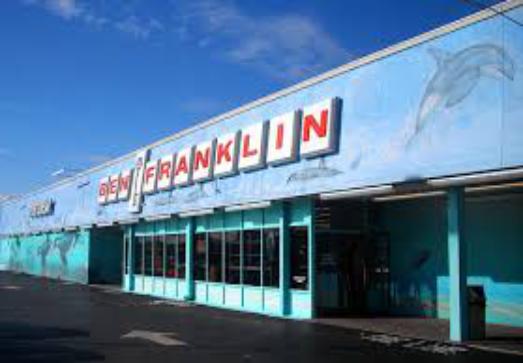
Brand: Ben Franklin Stores
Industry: Necessities